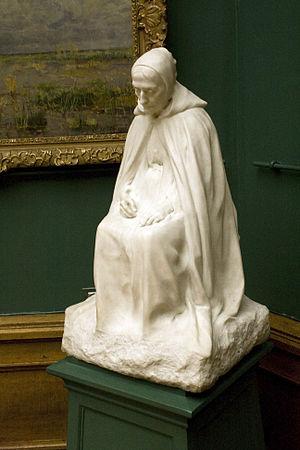
Le Musée Charlier, inauguré en 1928, est situé à Saint-Josse-ten-Noode dans la maison du mécène Henri Van Cutsem dont hérita le sculpteur Guillaume Charlier. Il présente une collection de tableaux de l'école belge de peinture de la fin du XIXᵉ siècle ainsi que du mobilier de style.
Guillaume Charlier, né à Ixelles 2 août 1854 et mort à Saint-Josse-ten-Noode 15 février 1925, est un sculpteur belge dont la majorité des œuvres sont conservées au musée Charlier à Saint-Josse-ten-Noode.